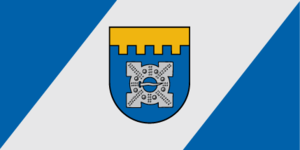
Dobele est un novads de Lettonie, situé dans la région de Zemgale. En 2009, sa population est de 24 521 habitants.